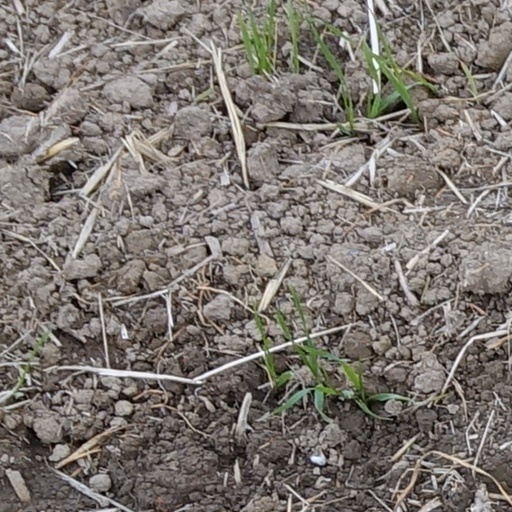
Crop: wheat